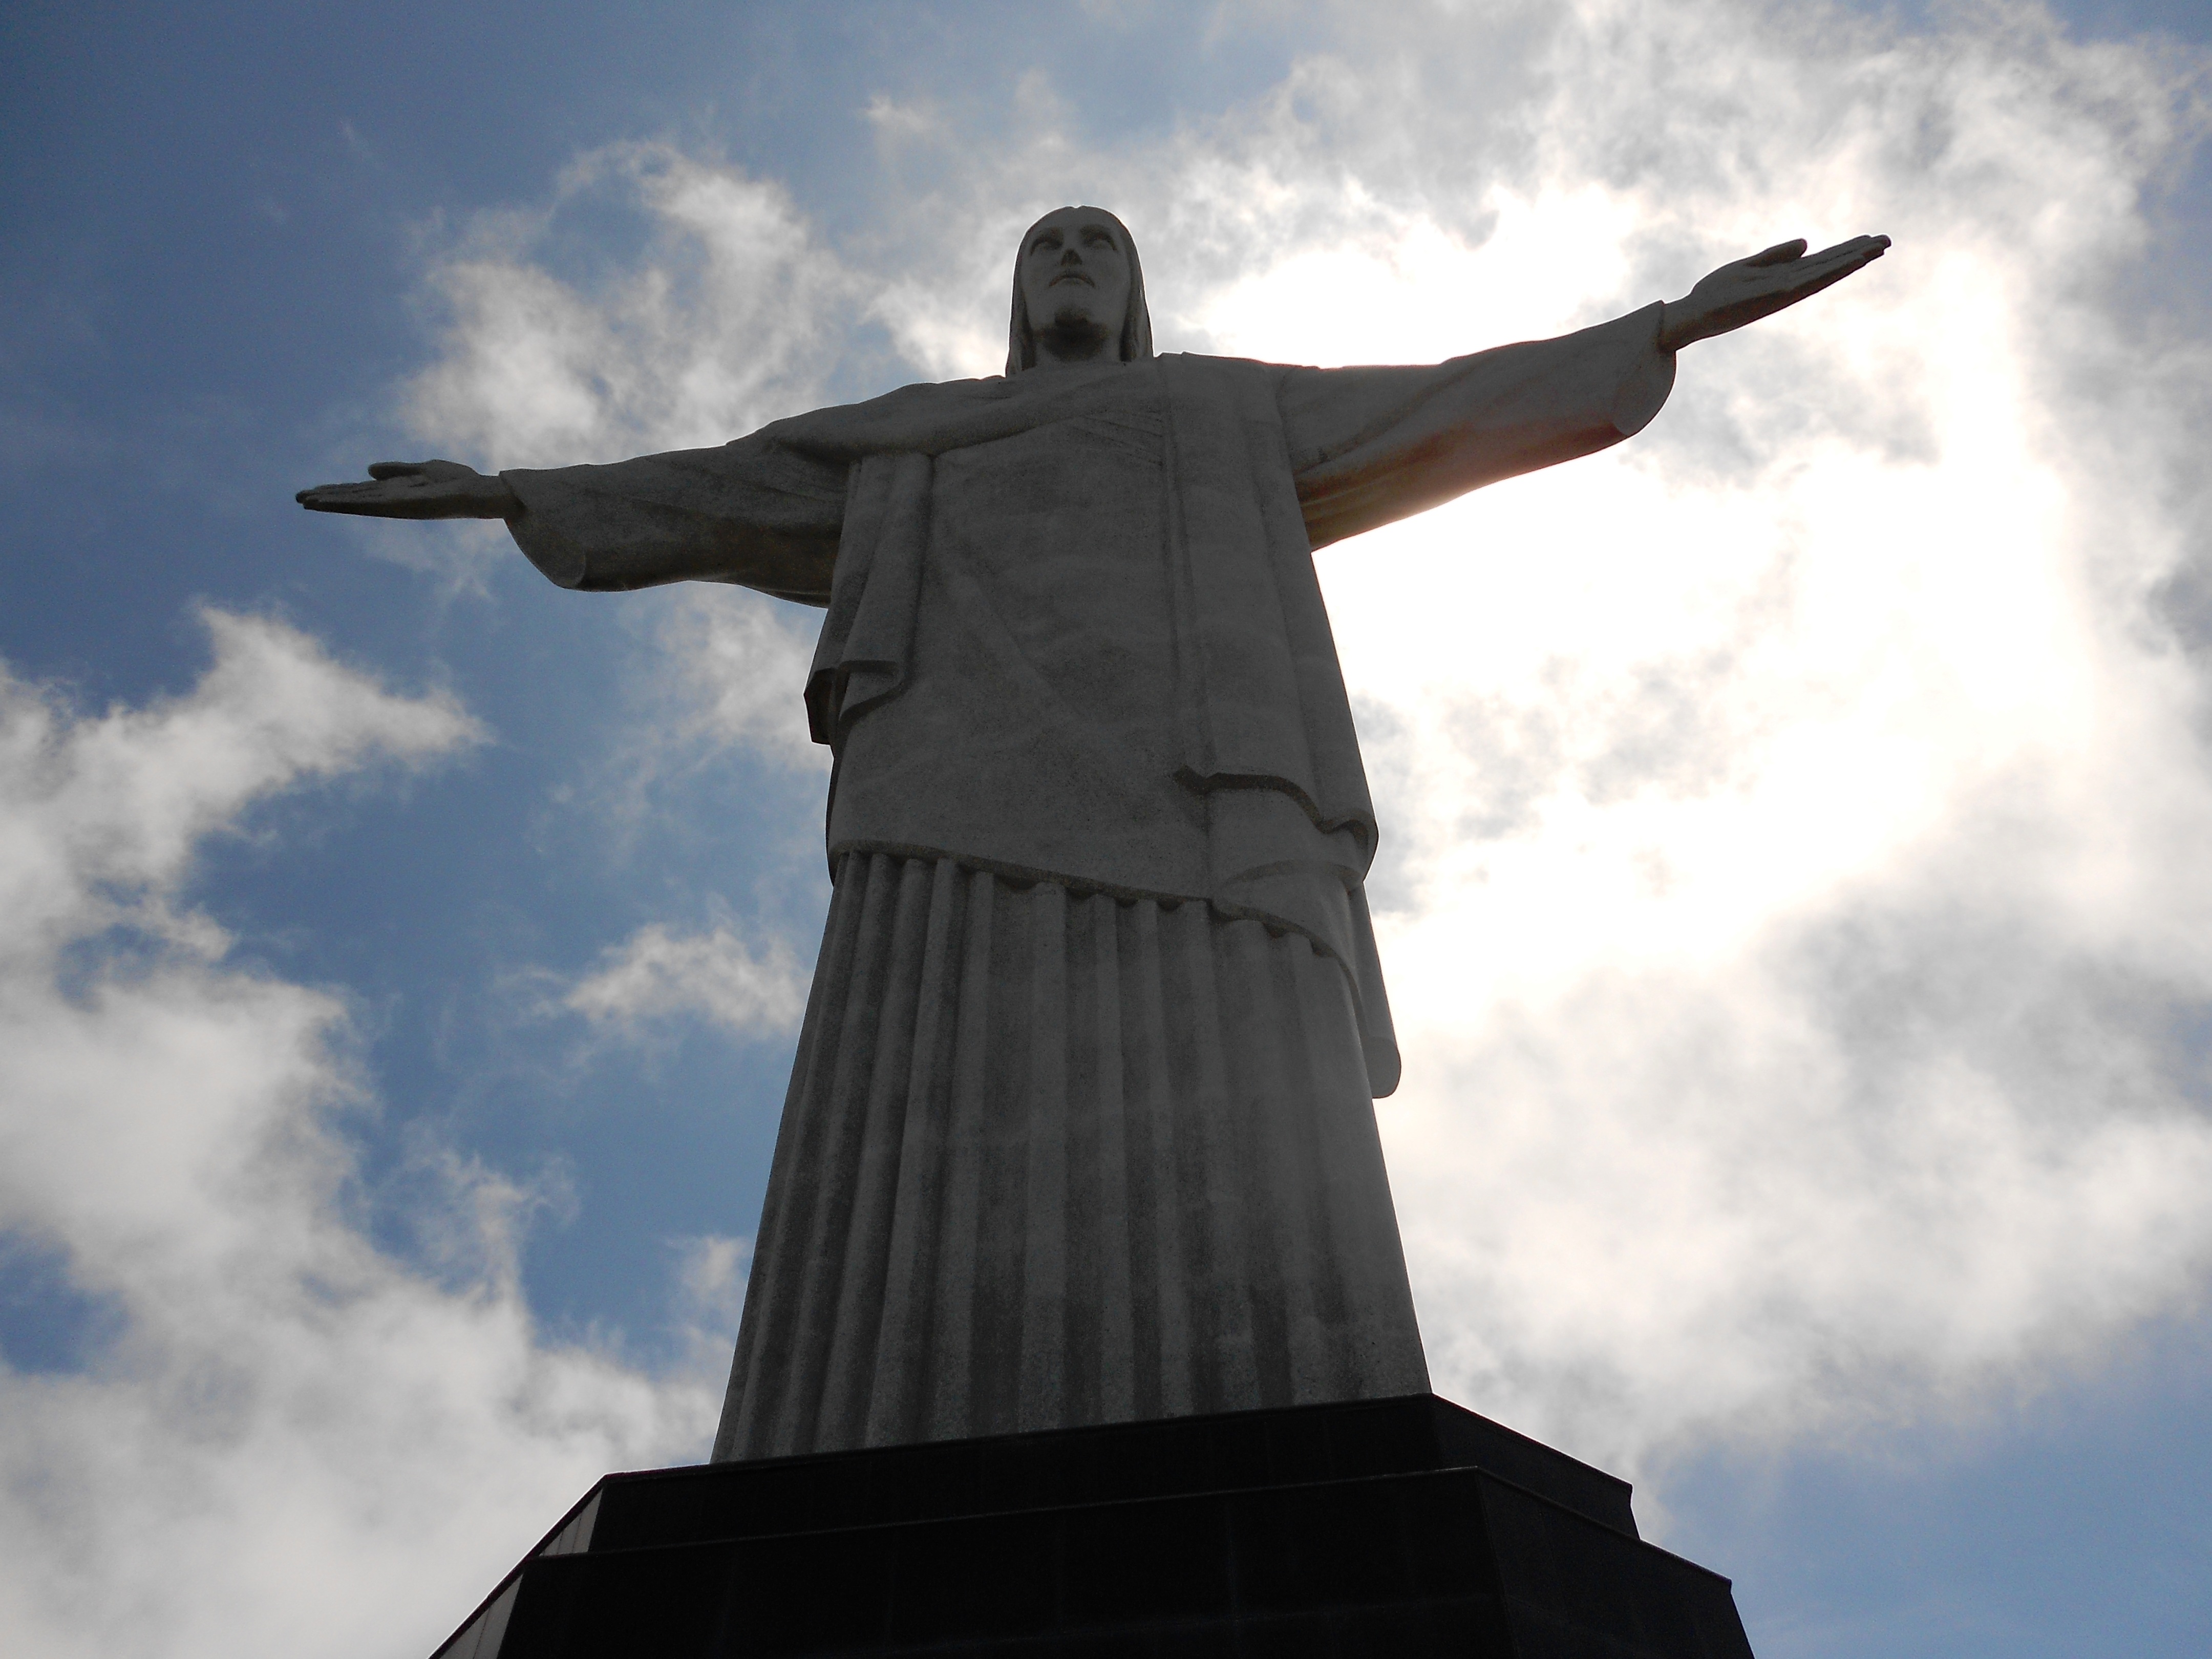
landscape, cloud, sky, monument, statue, landmark, blue, rio de janeiro, sculpture, christ, memorial, clouds, jesus, tourist attraction, replica, brazil, corcovado, redeemer